Las Cruces, New Mexico

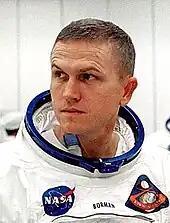
Frank Borman

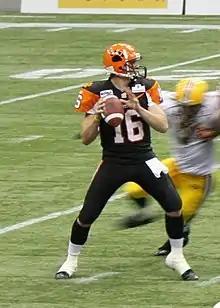
Buck Pierce

Las Cruces is served by the BNSF Railway' El Paso Subdivision, which provides freight service and extends from Belen, New Mexico to El Paso, Texas. Passenger service on this line was discontinued in 1968, due to low ridership numbers on the Atchison, Topeka, and Santa Fe Railway's (predecessor to the BNSF) "El Pasoan" train.